Regions of Sydney

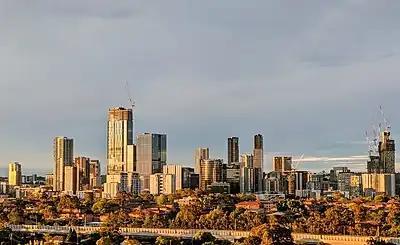
Western Sydney is an area of fast growth.

The suburbs to the east and southeast of the city, bounded by Sydney Harbour to the north, the Pacific Ocean to the east, the Eastern Distributor to the west, and Botany Bay to the south, are often referred to as the Eastern Suburbs in the greater sense. This includes the entirety of the local government areas of Waverley, Woollahra and Randwick as well as the eastern parts of the City of Sydney and Bayside Council.